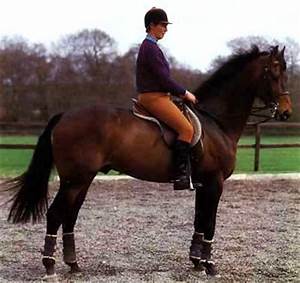
Label: horse